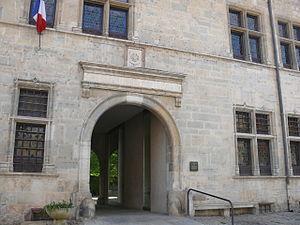
Hôtel Terrier de Santans, à Marnay (Haute-Saône)
L'hôtel Terrier de Santans est un hôtel particulier construit au XVIᵉ siècle, situé sur la commune de Marnay.